Charlestown Bridge

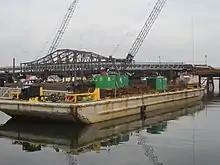
Construction of the new bridge in 2019

Construction work on a replacement bridge began in the fall of 2018. The design for the new bridge, by architect Miguel Rosales in collaboration with Alfred Benesch & Company, is intended to complement the nearby Zakim Bridge (with which Rosales was also involved). The new bridge is slated to have two vehicular lanes in each direction, a dedicated southbound bus lane, and a protected bicycle lane and sidewalk on each side. During construction, a temporary bridge has been installed to carry pedestrians and three lanes of vehicular traffic.